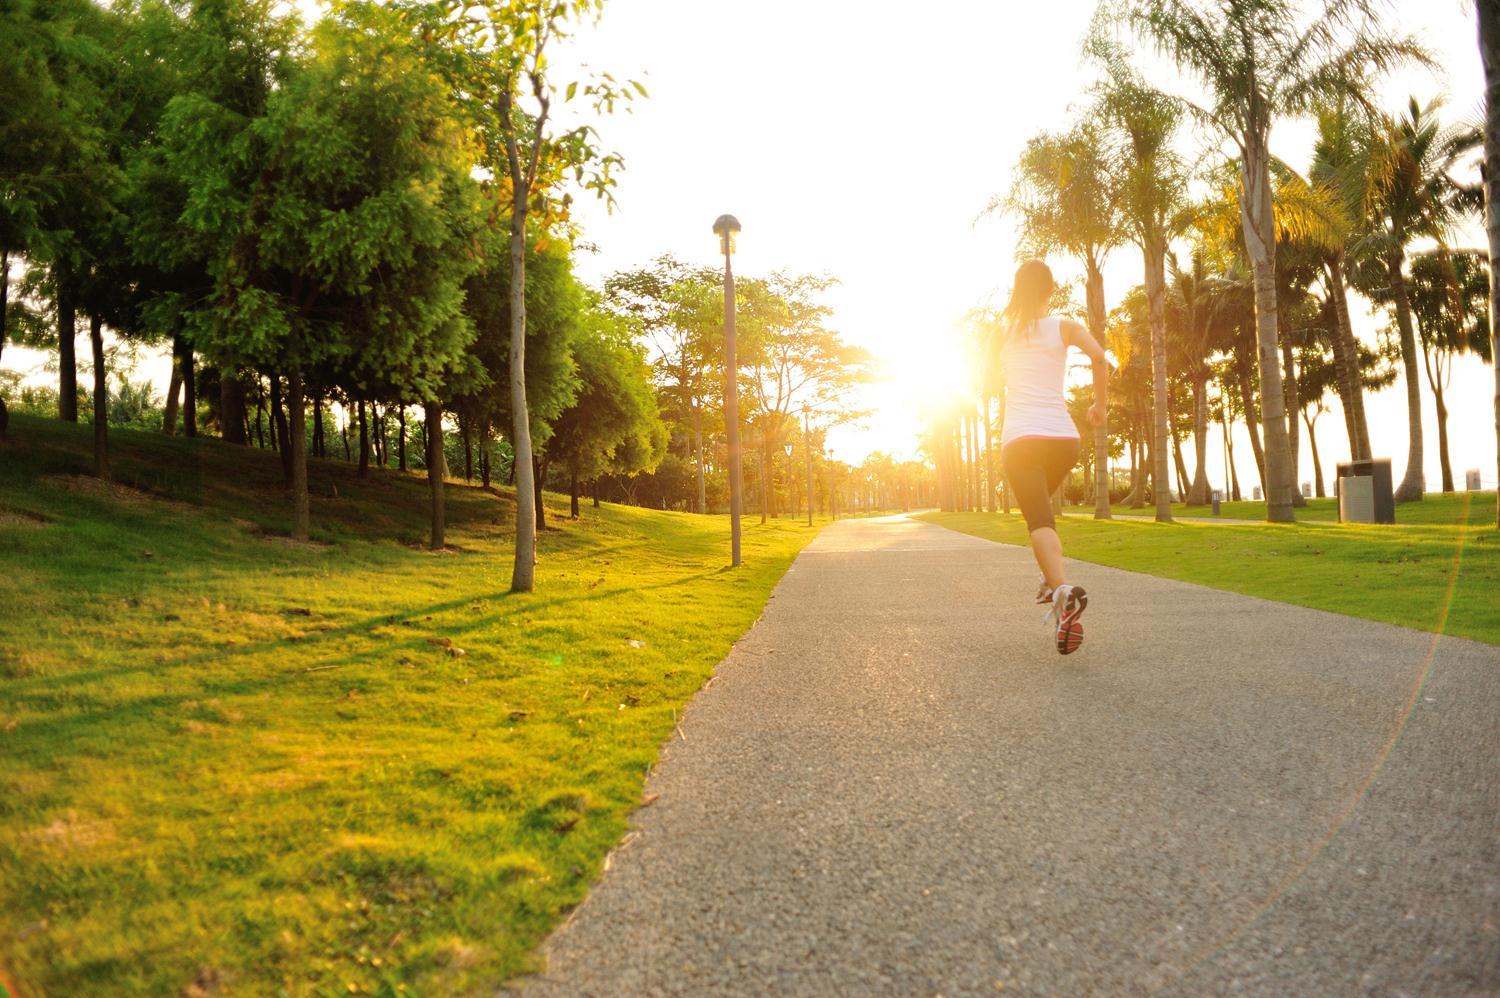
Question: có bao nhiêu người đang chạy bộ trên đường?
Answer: có một người đang chạy bộ trên đường